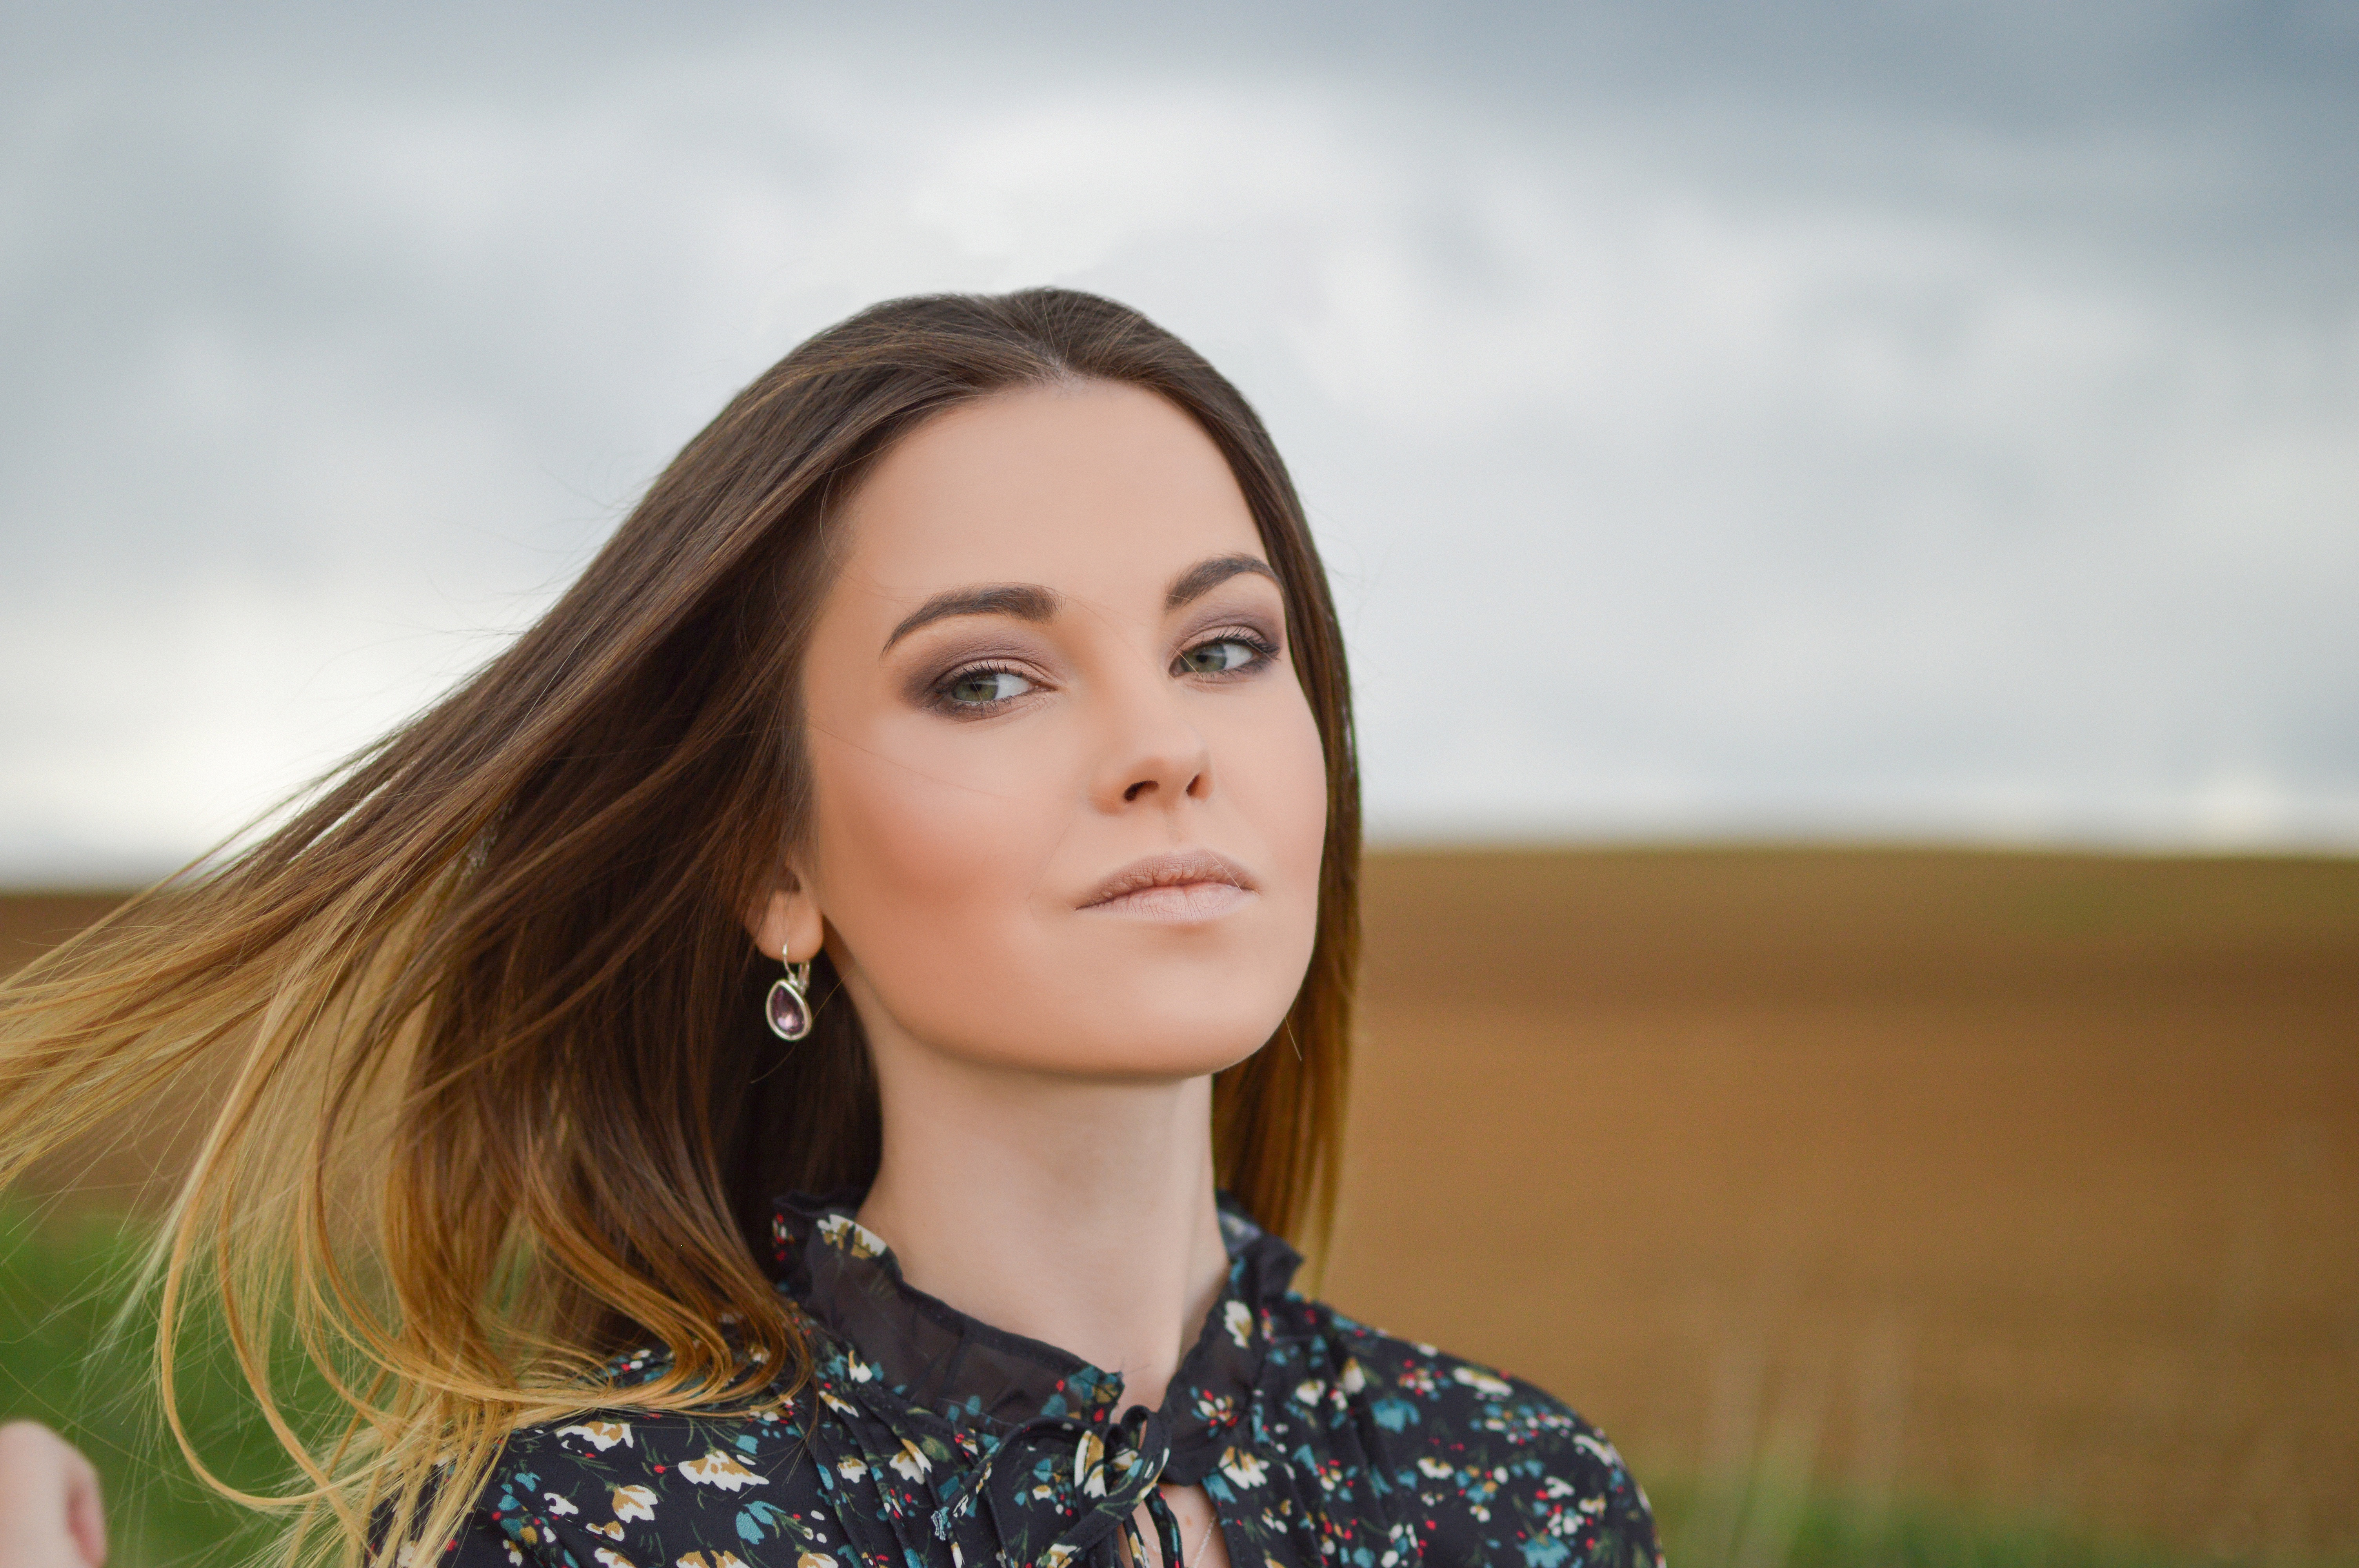
grass, girl, photography, portrait, model, lady, hairstyle, smile, long hair, black hair, cool image, beauty, blond, cool photo, photo shoot, fashion model, brown hair, portrait photography, human hair color